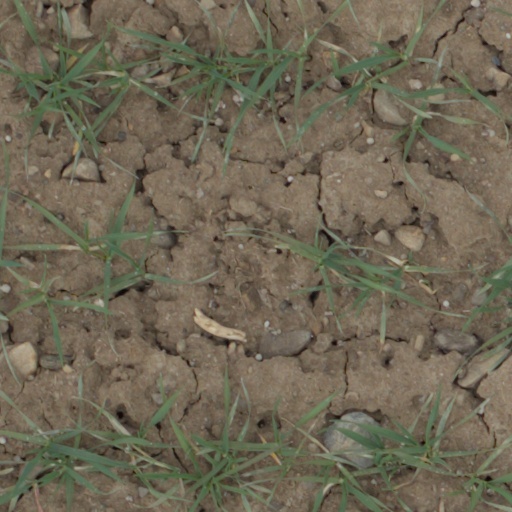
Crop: wheat